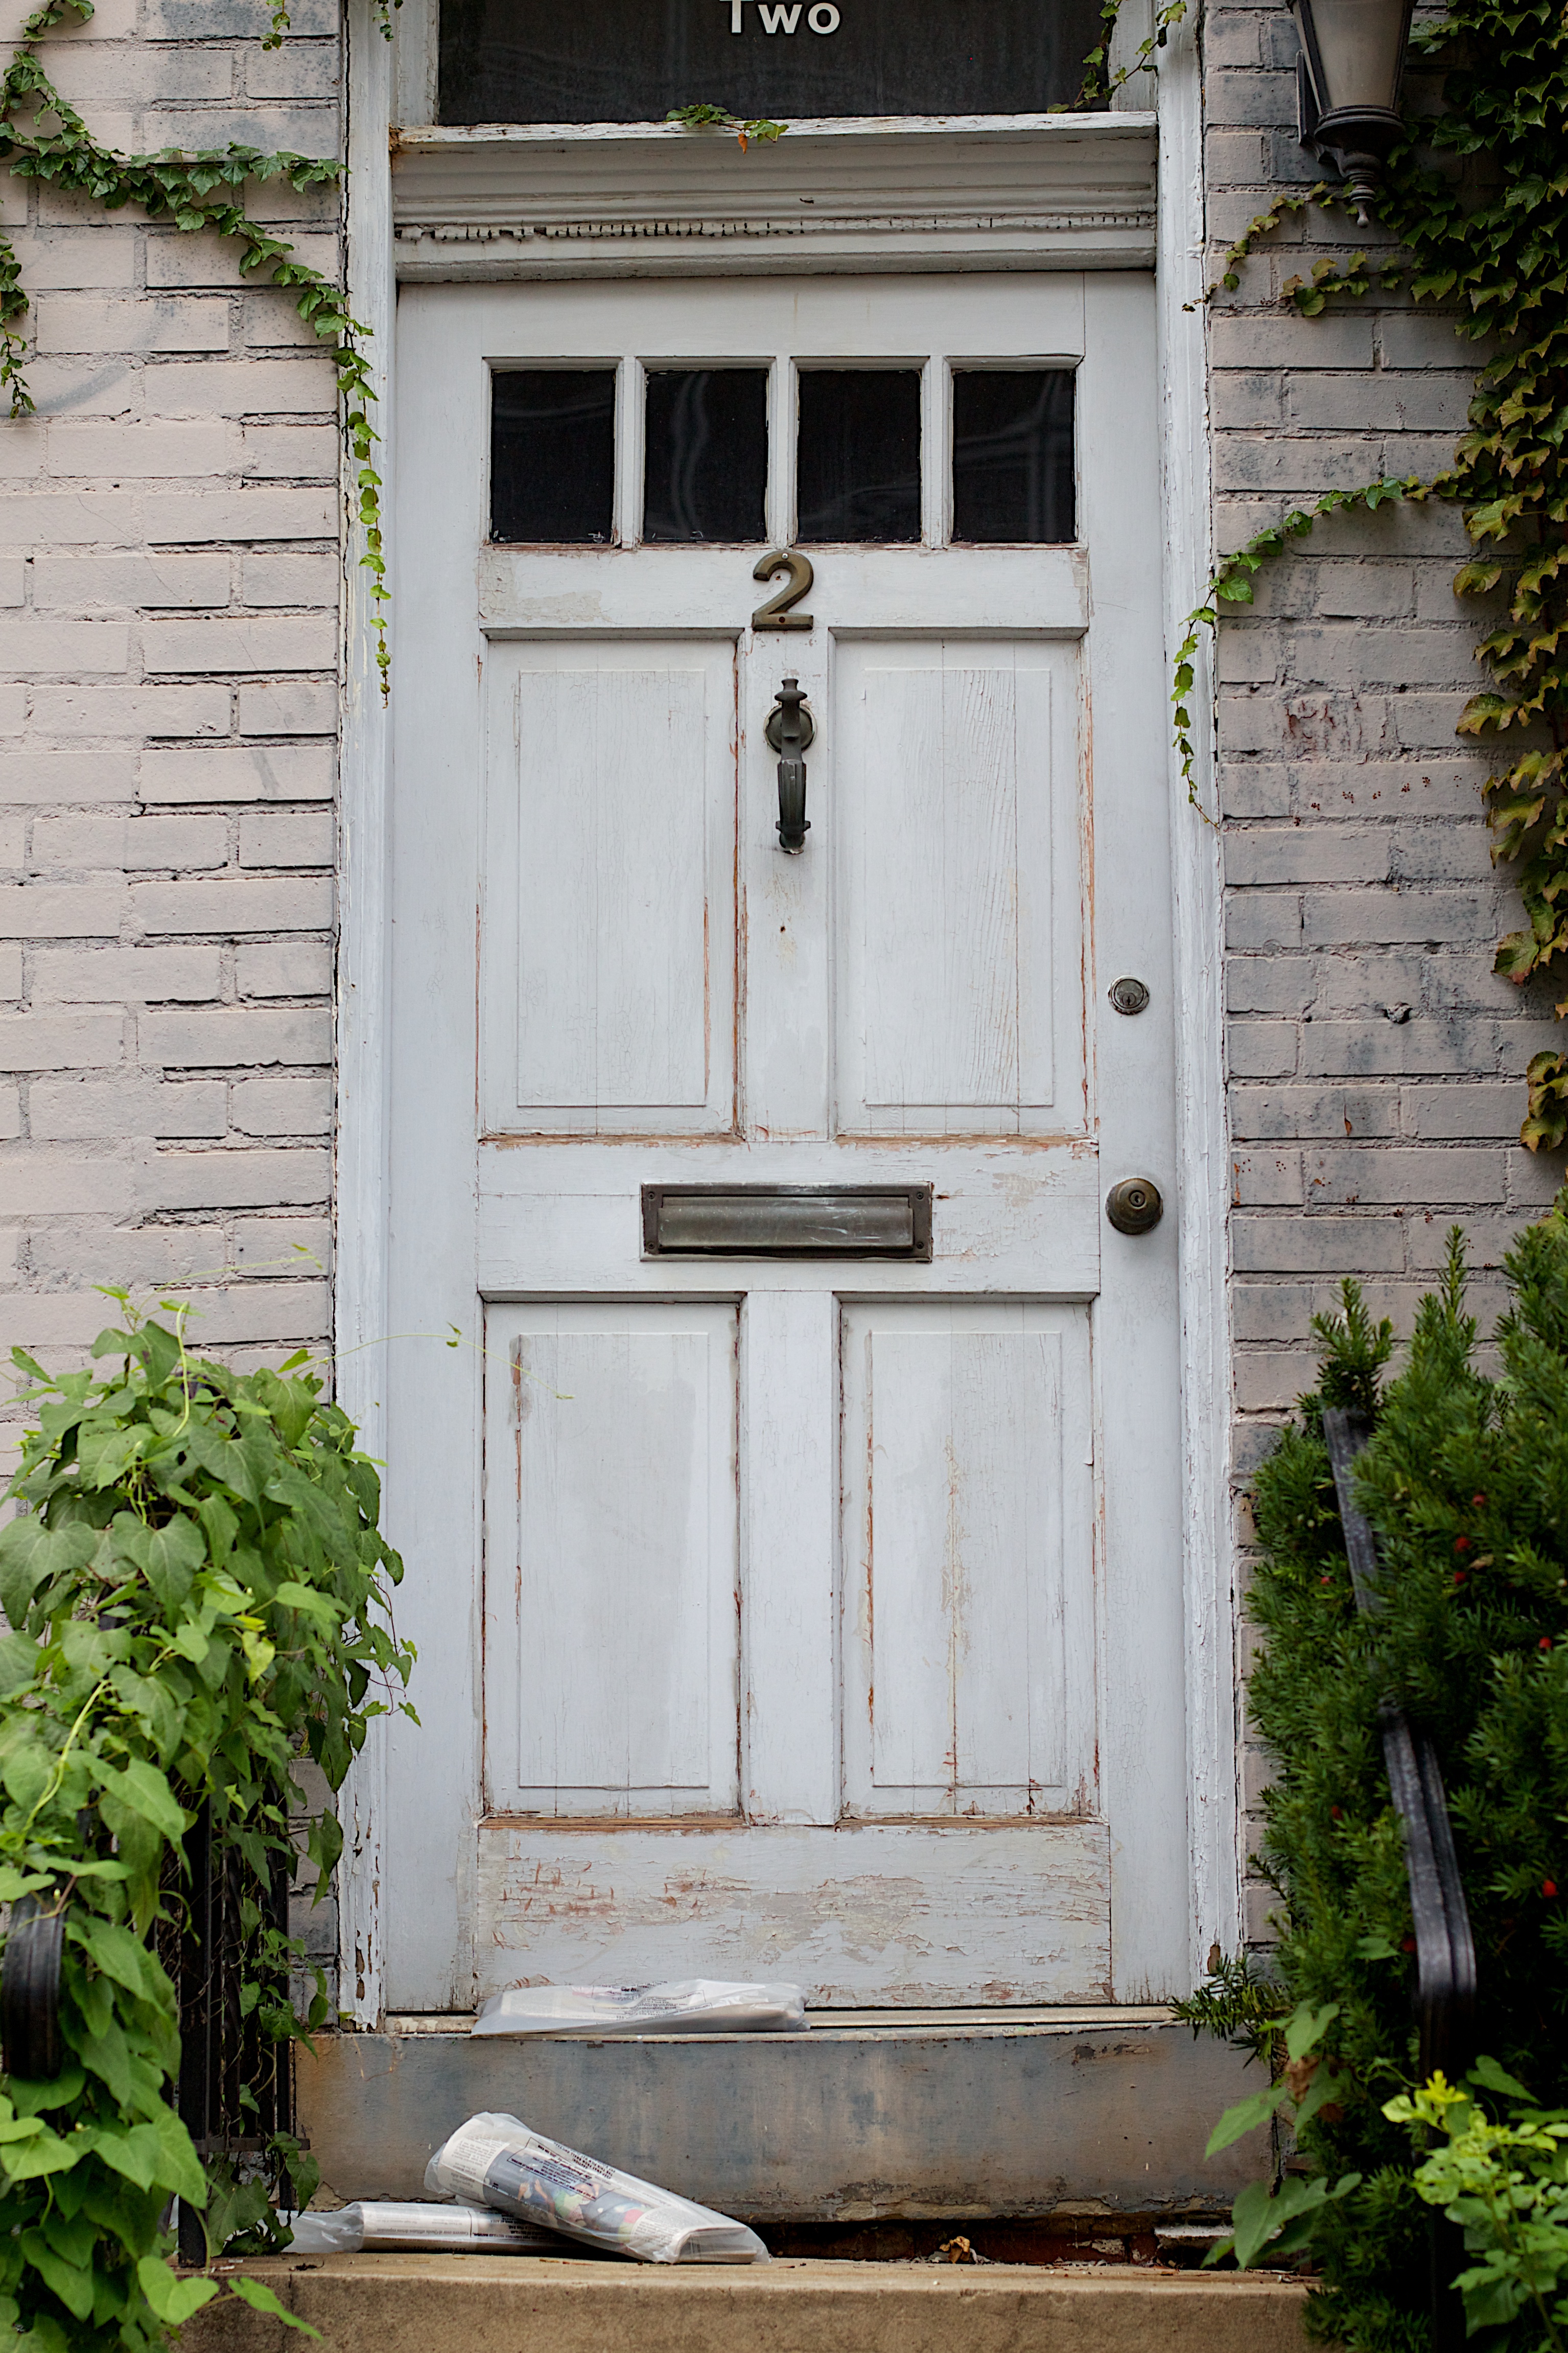
architecture, wood, house, window, home, wall, green, facade, door, odyssey, urban area